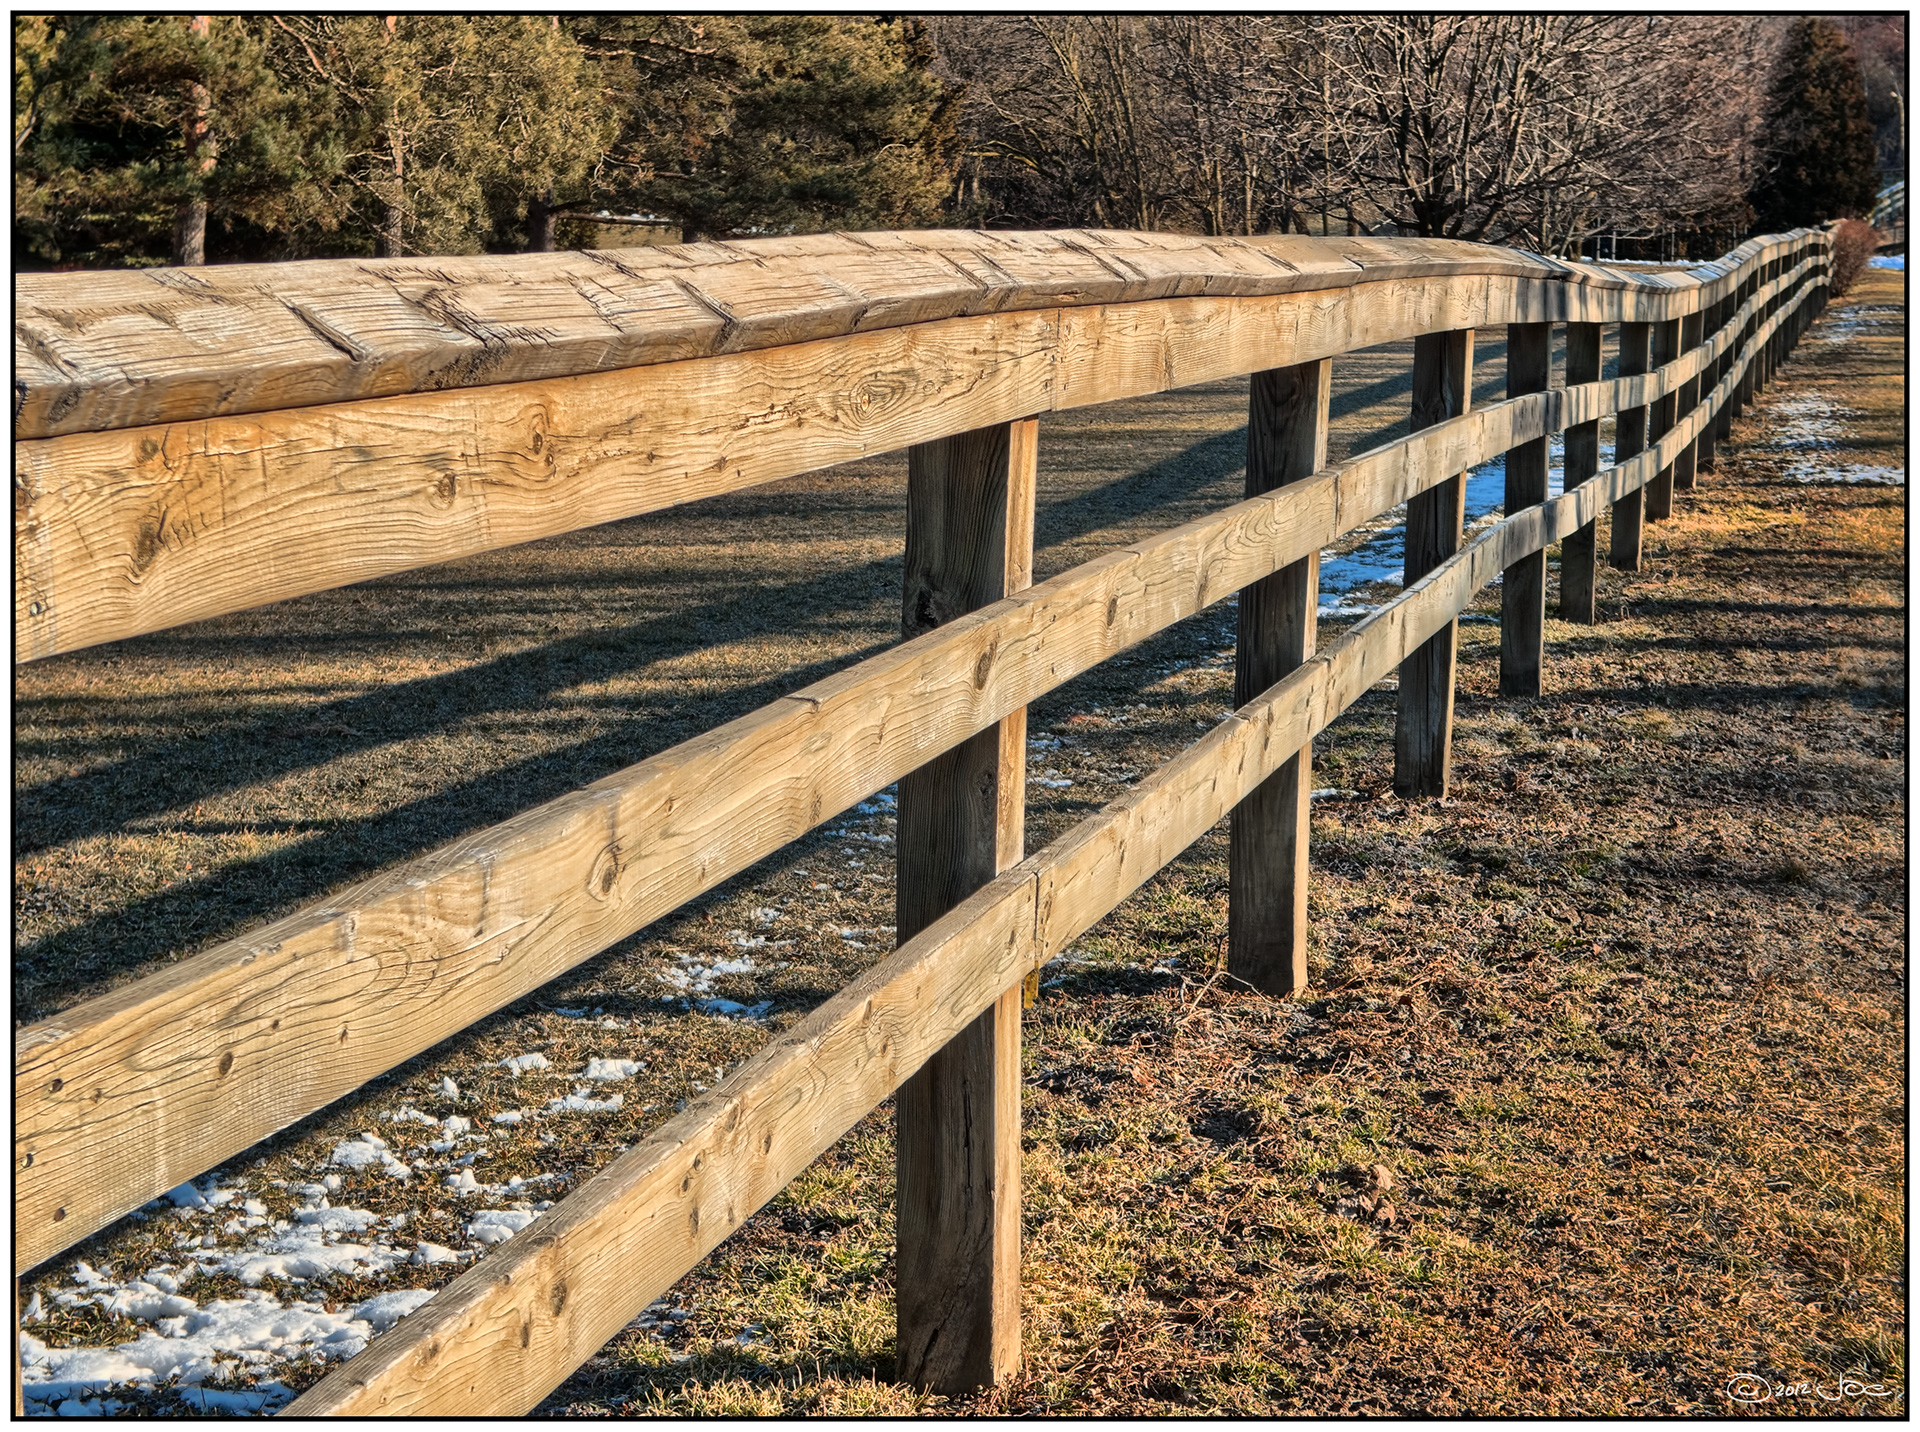
fence, wood, track, wall, river, walkway, soil, lumber, material, hdr, topaz, mississauga, credit, sns, 3xp, nikcolorefex, adjust, outdoor structure, home fencing